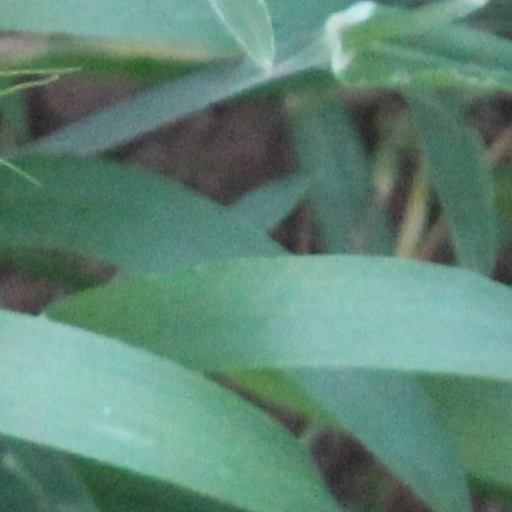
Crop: wheat